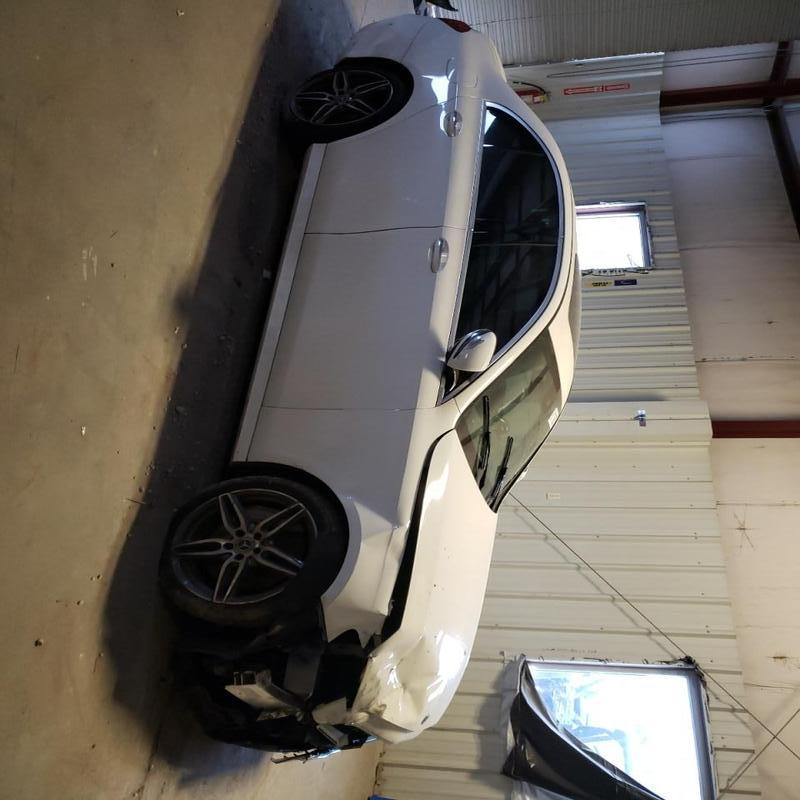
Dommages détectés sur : pare-choc avant, feu avant droit, capot, aile avant droite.
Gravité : majeur